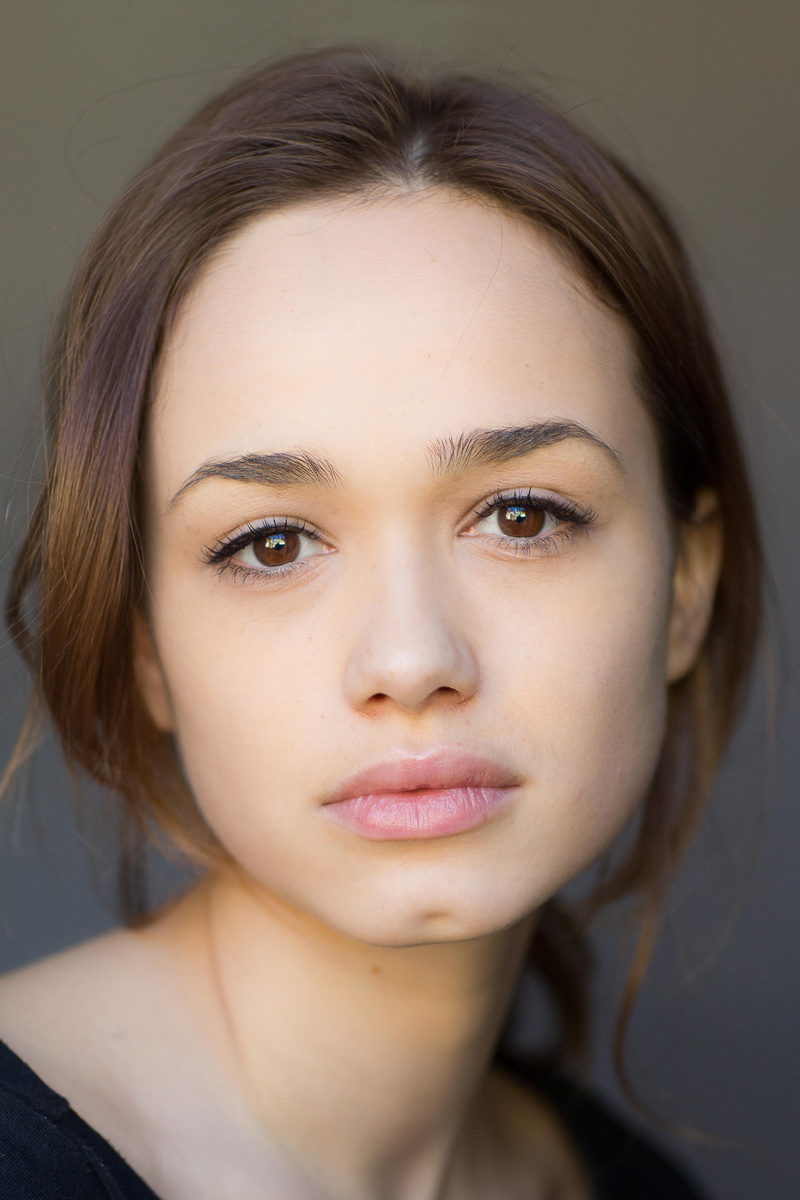
Label: Colored